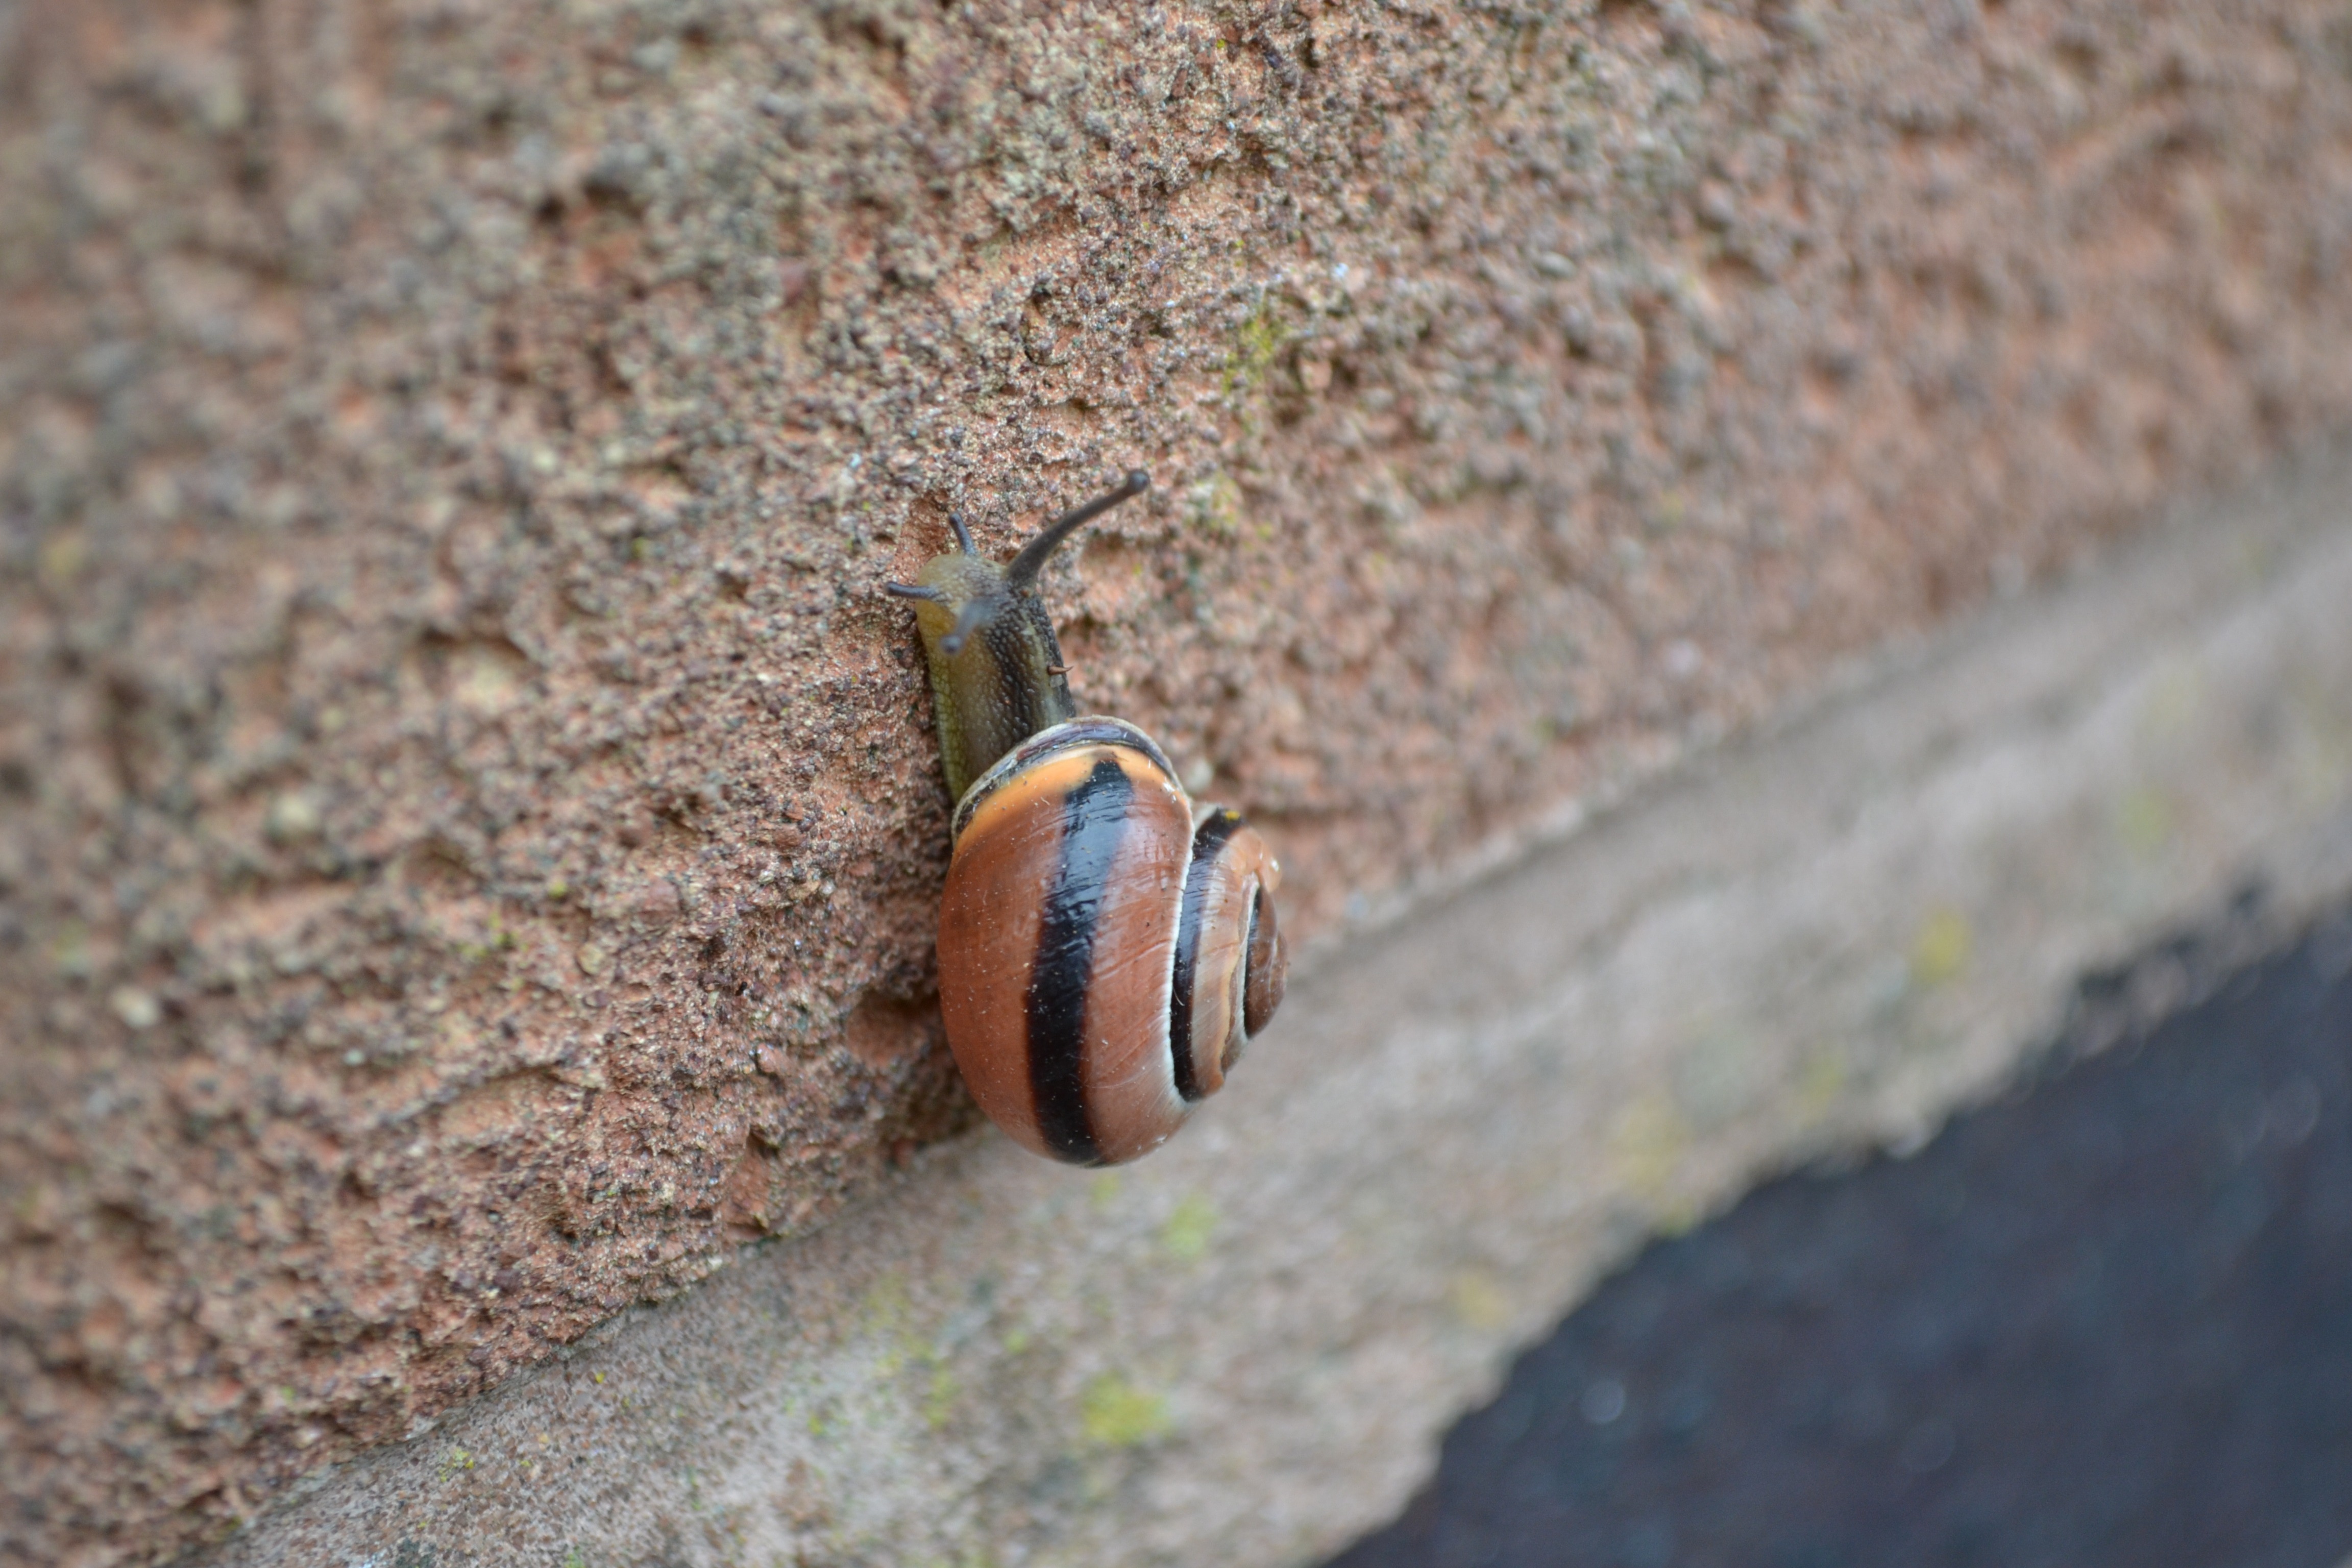
nature, wildlife, insect, small, garden, brick, fauna, invertebrate, climb, close up, snail, macro photography